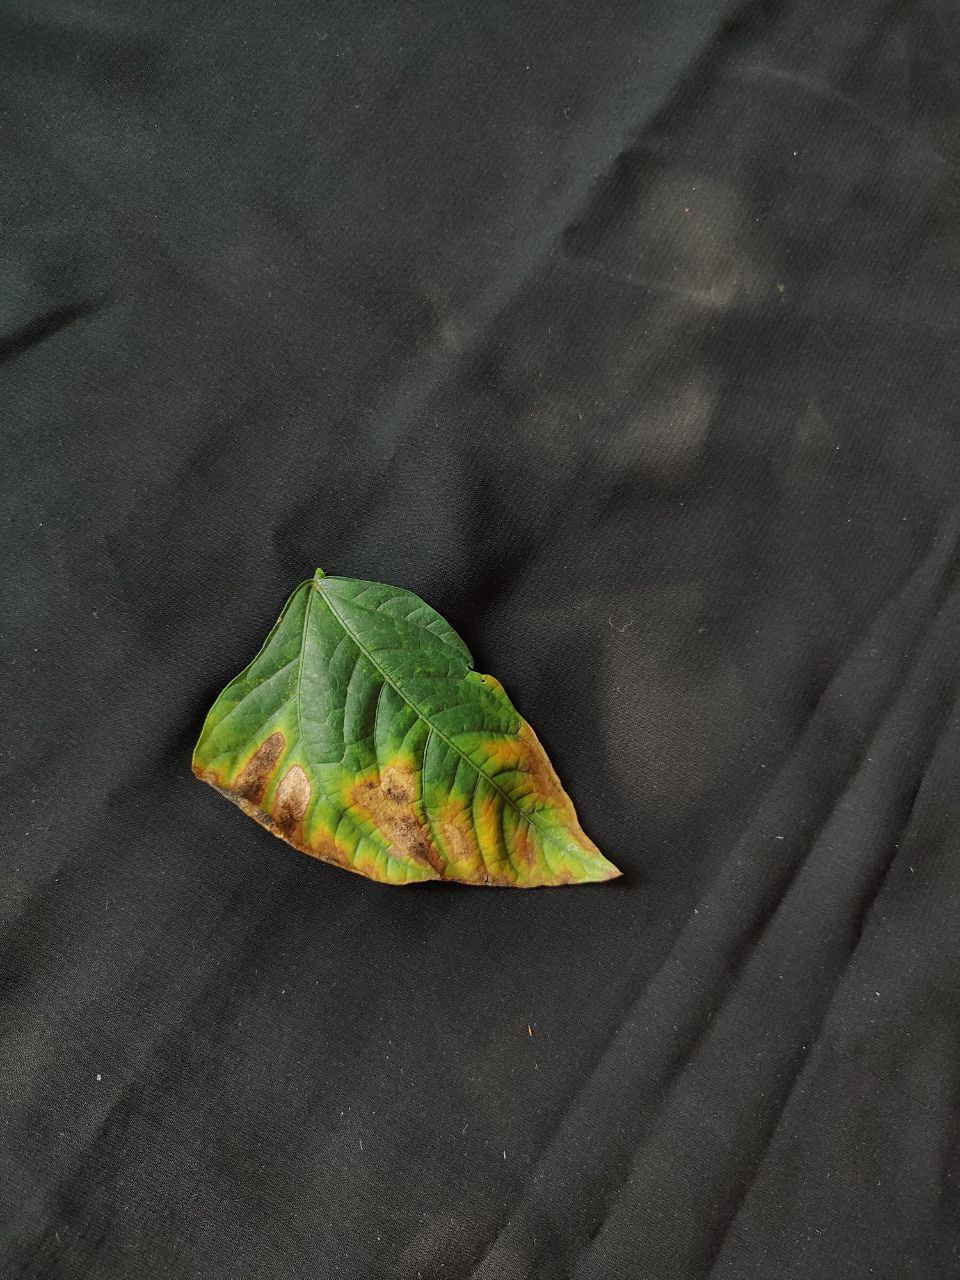
Crop: cowpea
Leaf condition: Bacterial wilt